Pero Niño

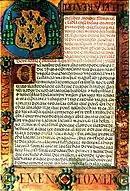
Cover of "El Victorial"

He was born in 1378. After fighting in the , he took part in the Castilian-Portuguese war between 1396 and 1399. He led a Mediterranean naval expedition in 1404–1405, getting to attack Tunis. Later in 1405–1406, he led an Atlantic campaign, raiding English settlements close to Bordeaux, Jersey, and Poole Harbour.